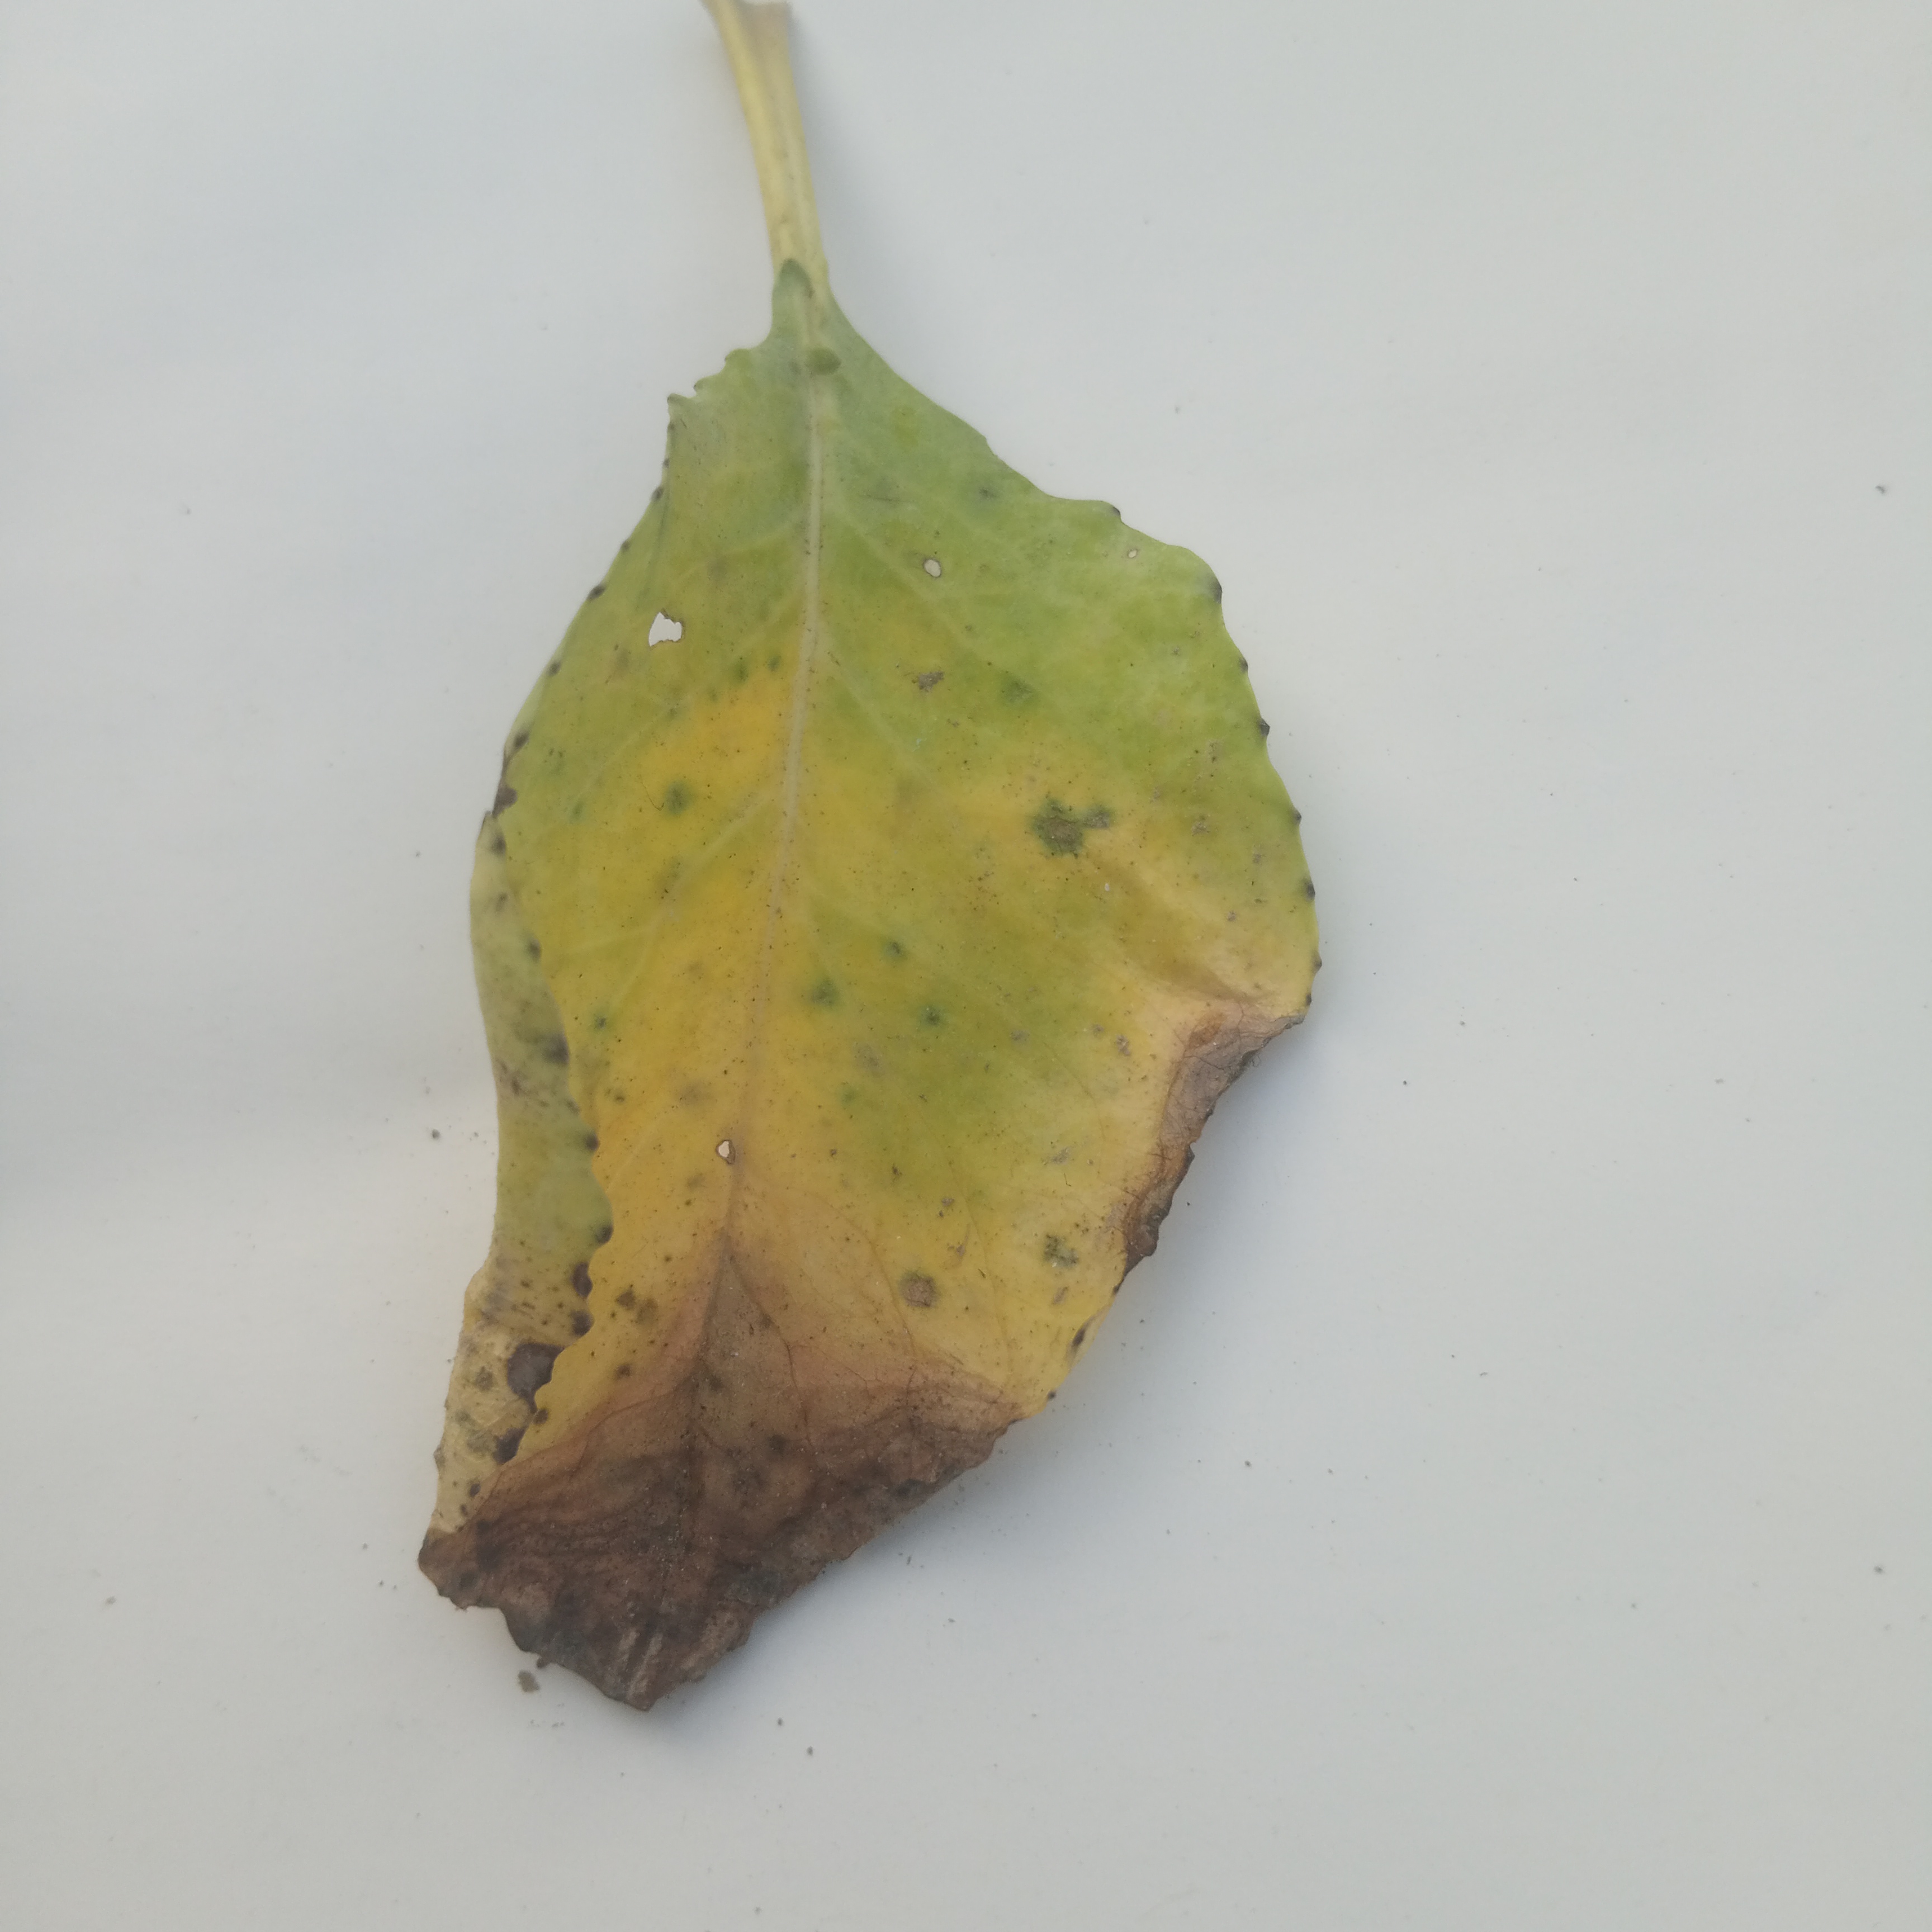
Label: Black Rot